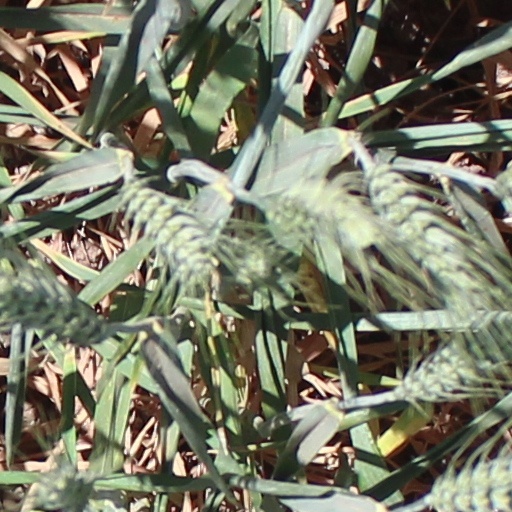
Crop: wheat